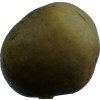
Label: pear